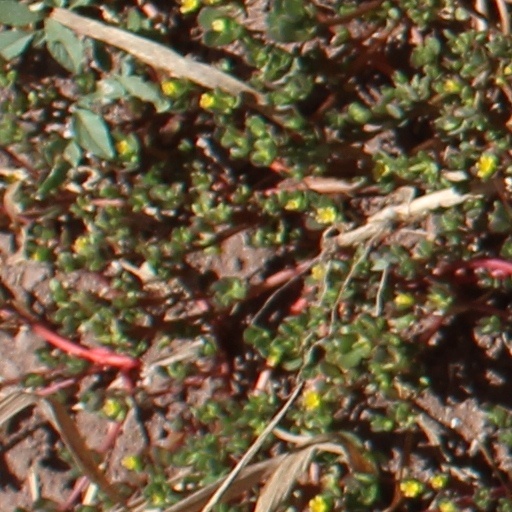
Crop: wheat